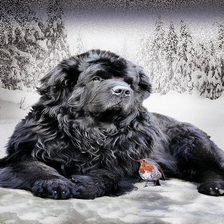
Species: dog
Breed: newfoundland